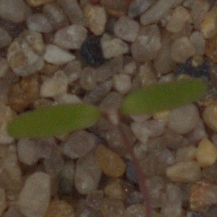
Label: fat_hen